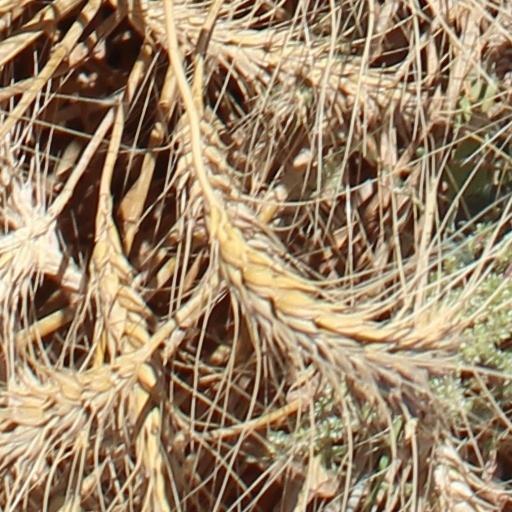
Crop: wheat